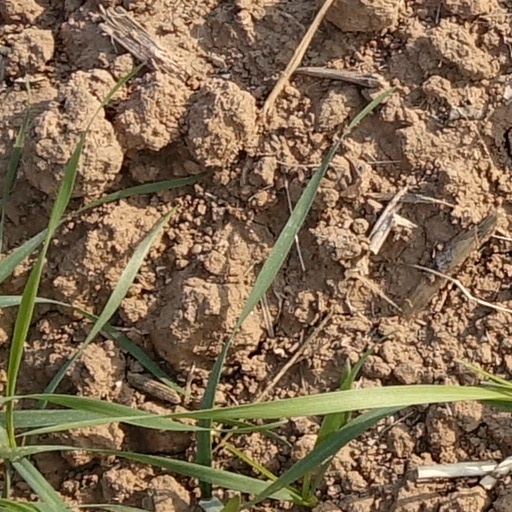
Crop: wheat